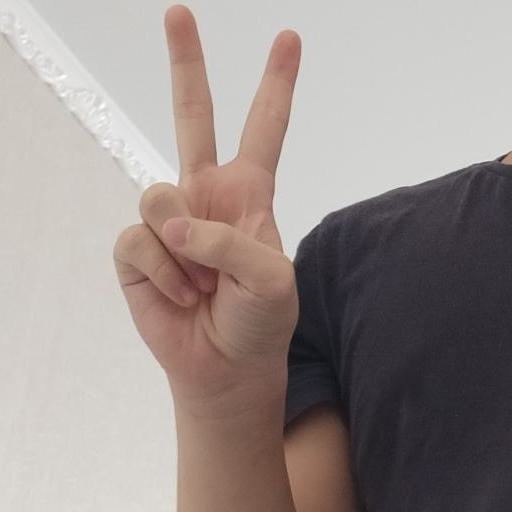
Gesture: peace